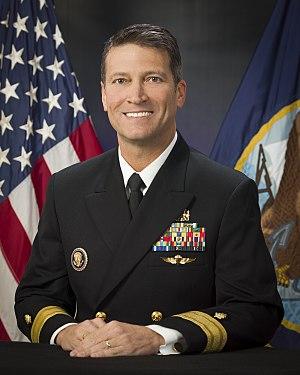
Ronny Lynn Jackson, né le 5 mai 1967 à Levelland, est un médecin américain, contre-amiral de l'United States Navy. Il est le médecin du président des États-Unis depuis 2013, sous le mandat de Barack Obama et celui de Donald Trump.